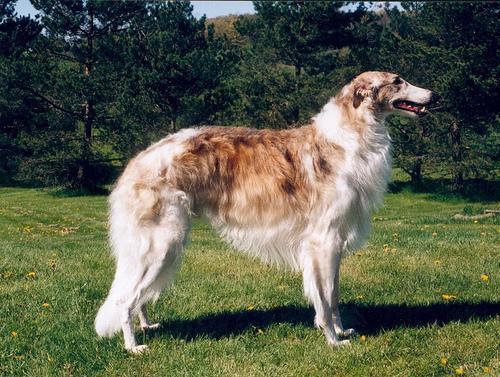
borzoi